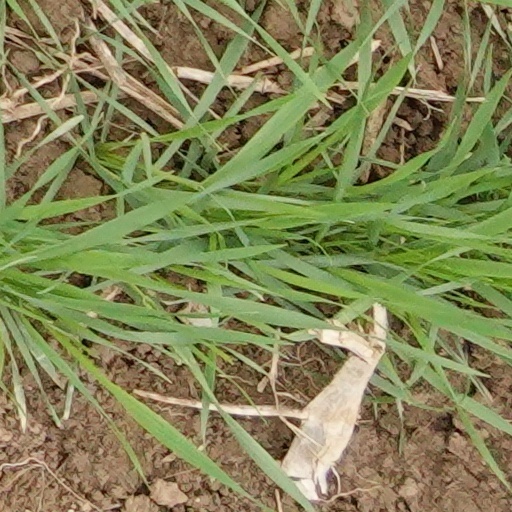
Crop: wheat